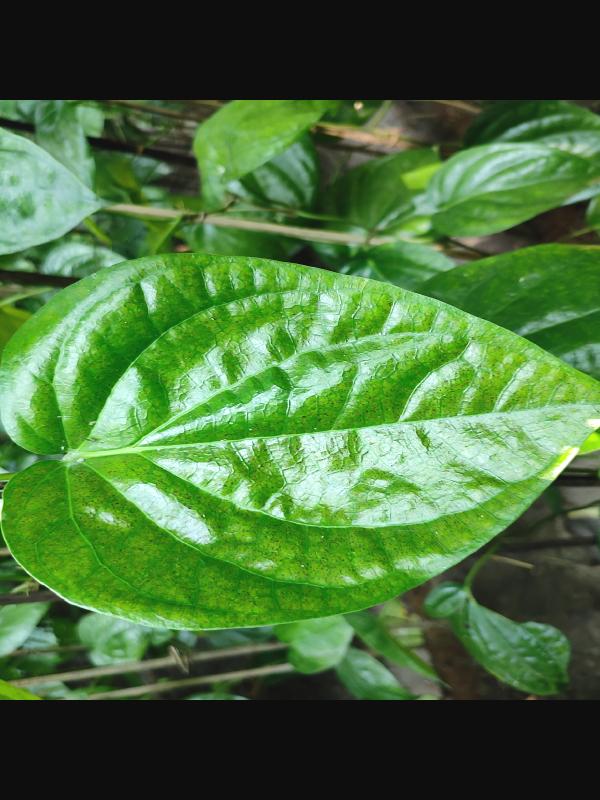
Label: Healthy_Leaf